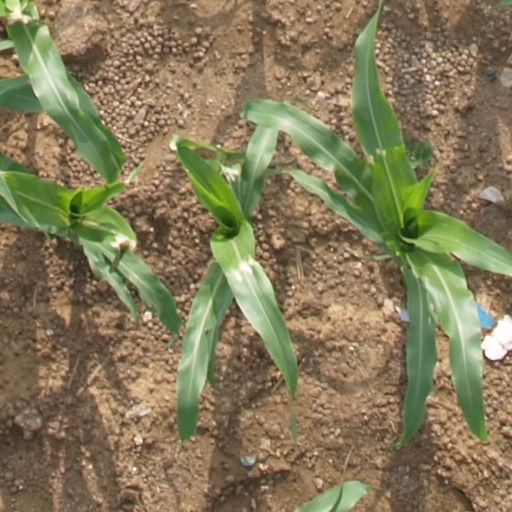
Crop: maize; corn